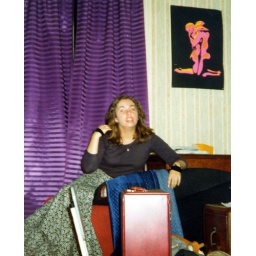
A girl with a taste in curtains